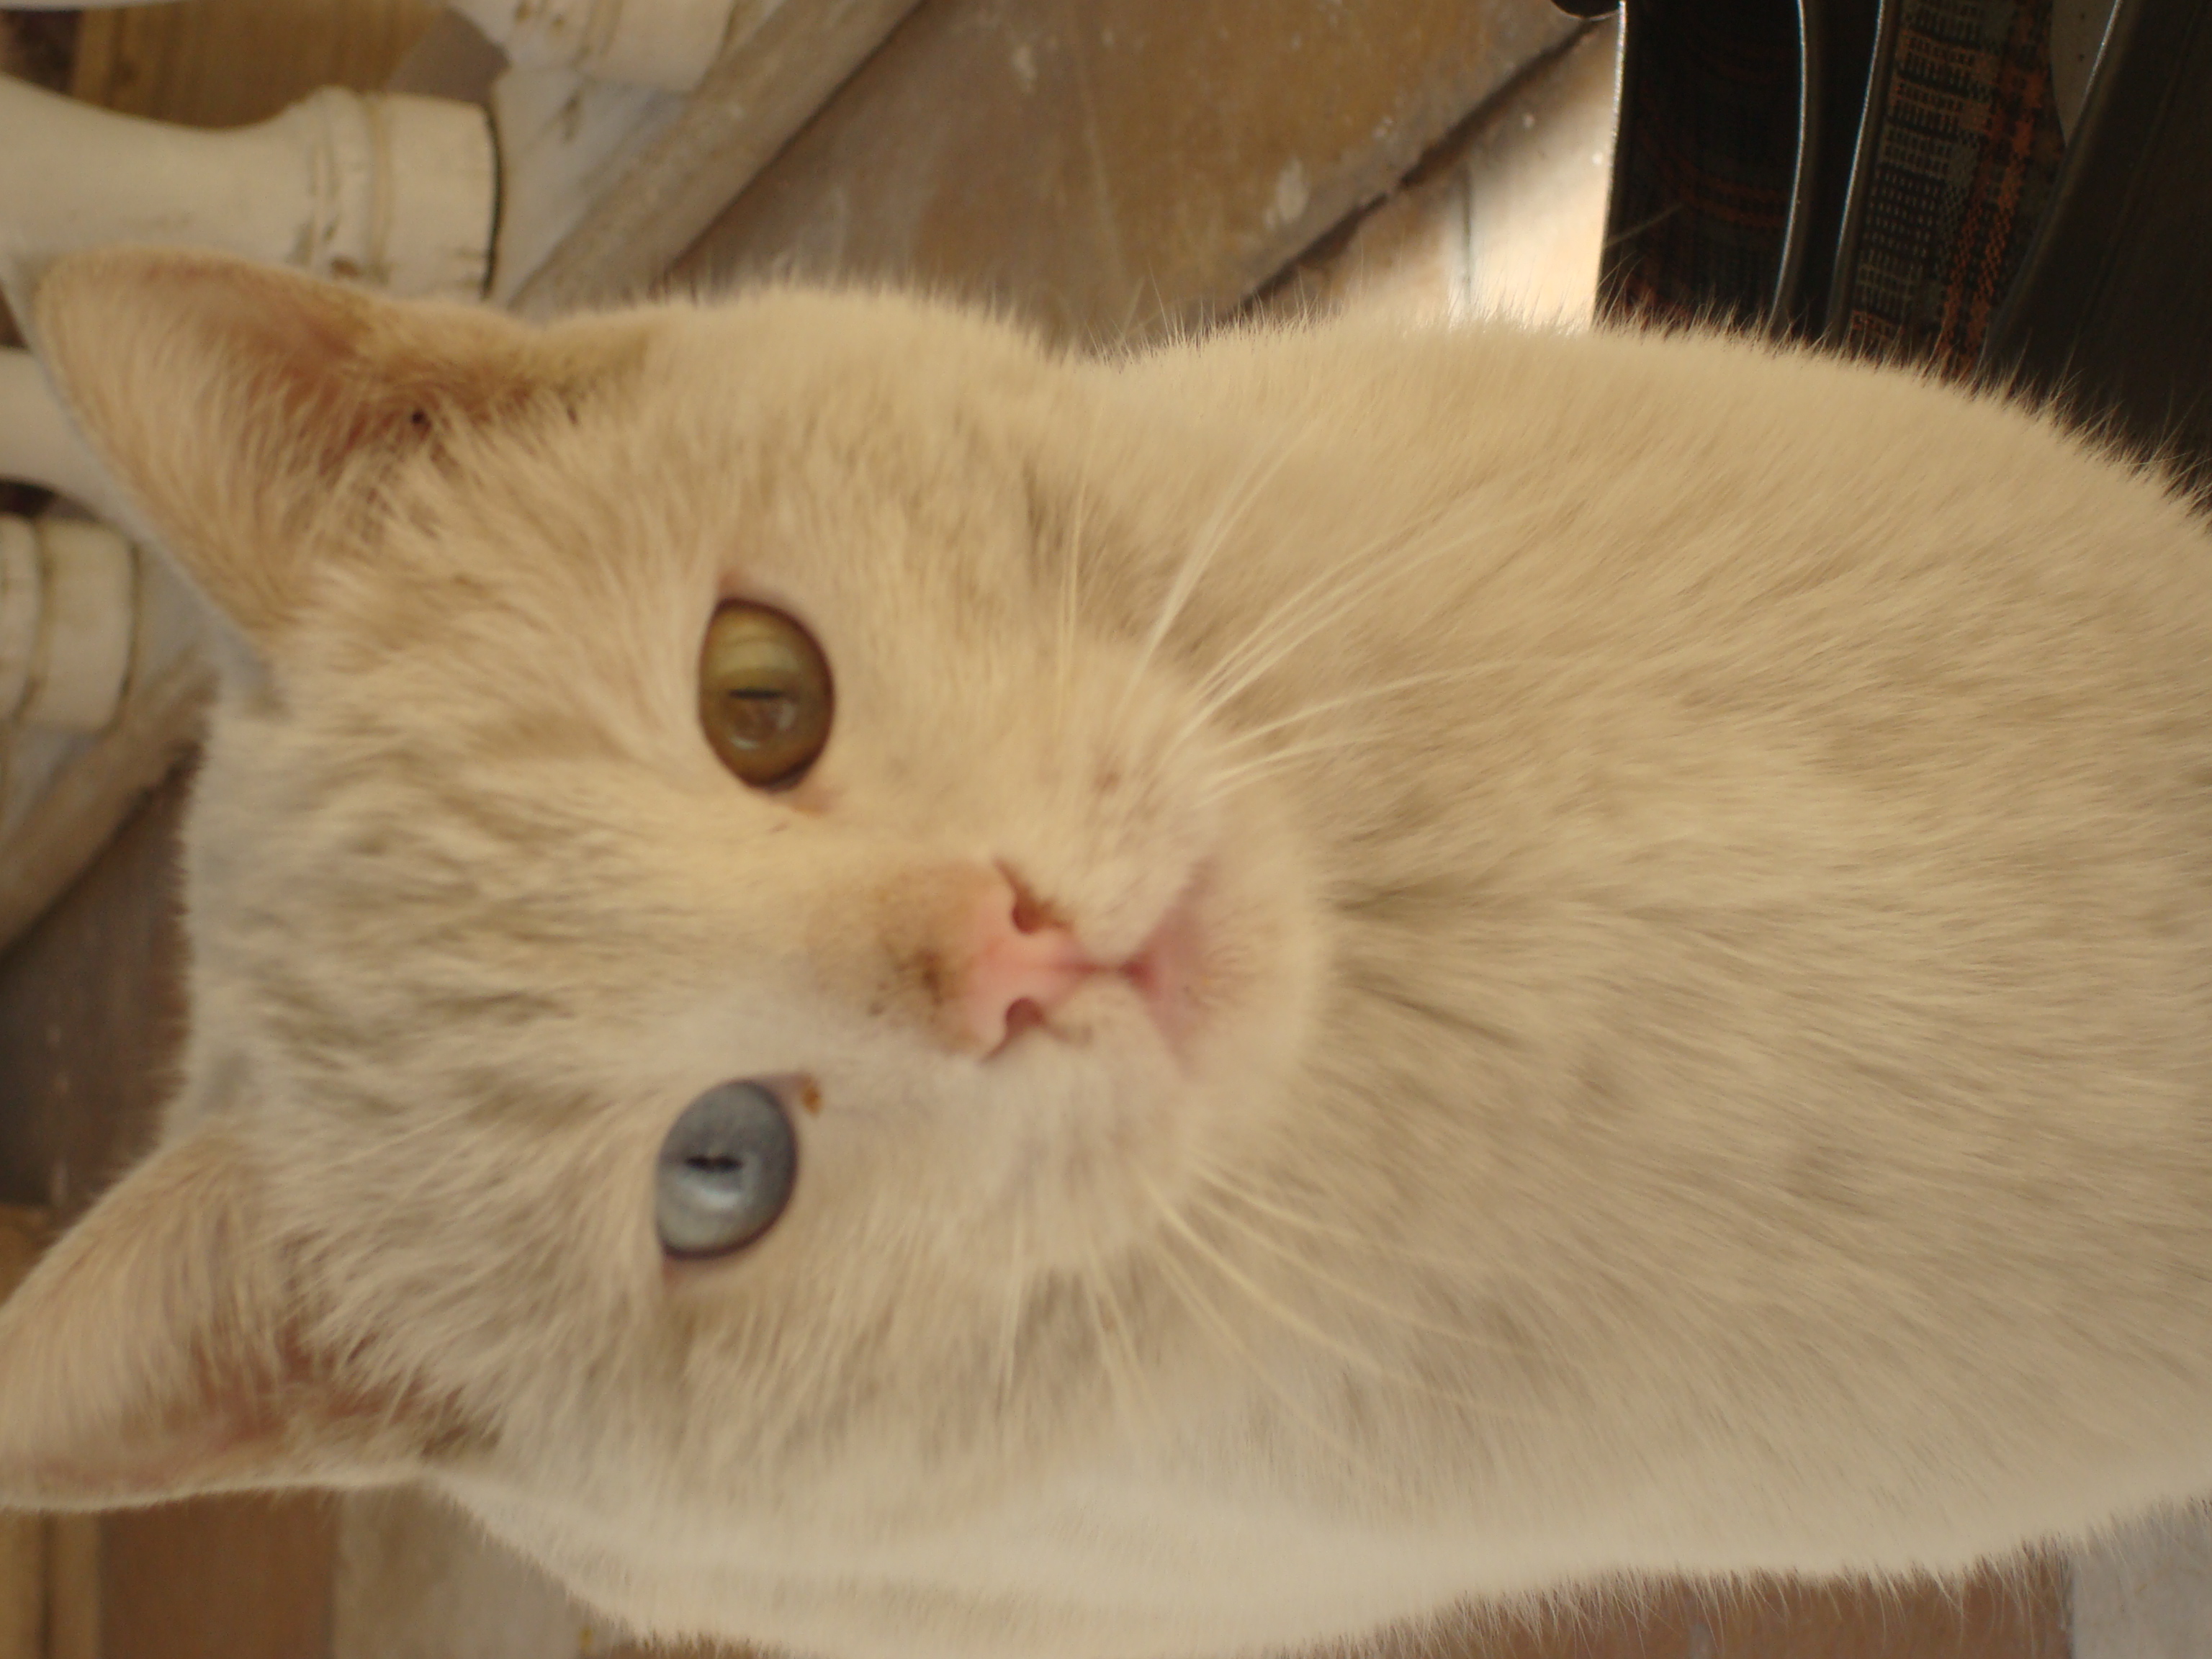
cat, kitty, small to medium sized cats, mammal, whiskers, felidae, khao manee, carnivore, nose, eye, burmilla, snout, fur, turkish angora, fawn, turkish van, domestic short haired cat, colorpoint shorthair, asian, ear, Ojos azules, european shorthair, tail, kitten, british shorthair